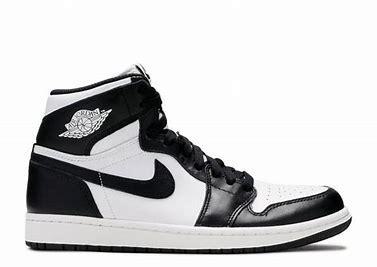
Brand: Jordan
Model: 1 Retro OG